C/O Saira Banu

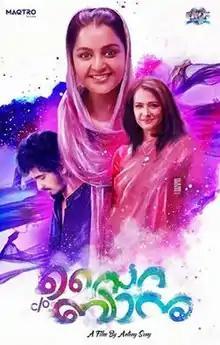
Theatrical release poster

C/O Saira Banu is a 2017 Indian Malayalam legal drama film Produced by MAQTRO Motion Pictures and directed by Antony Sony. It stars Manju Warrier in the title role along with Shane Nigam and Amala Akkineni in lead roles. The film marks the return of Amala to Malayalam cinema after a 25-year hiatus. It was released in India on 17 March 2017.